Magan (civilization)

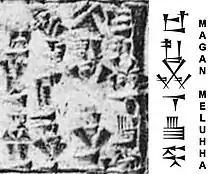
Gudea cylinders inscription A IX:19. Gudea mentions the devotions to his Temple: "Magan and Meluhha will come down from their mountains to attend". The words Magan (𒈣𒃶) and Meluhha (𒈨𒈛𒄩) appear vertically in the first column on the right.

Naram-Sin gave the Akkadian title "Malek" to the defeated ruler of Magan, a title which is cognate to the Semitic, including Arabic word for king, "malik".